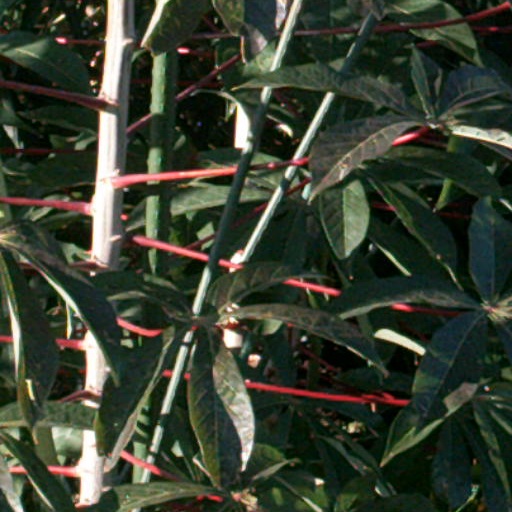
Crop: cassava